James Branch

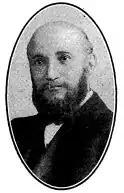
James Branch

James Branch (27 February 1845 – 16 November 1918), was a British boot manufacturer and Liberal politician.